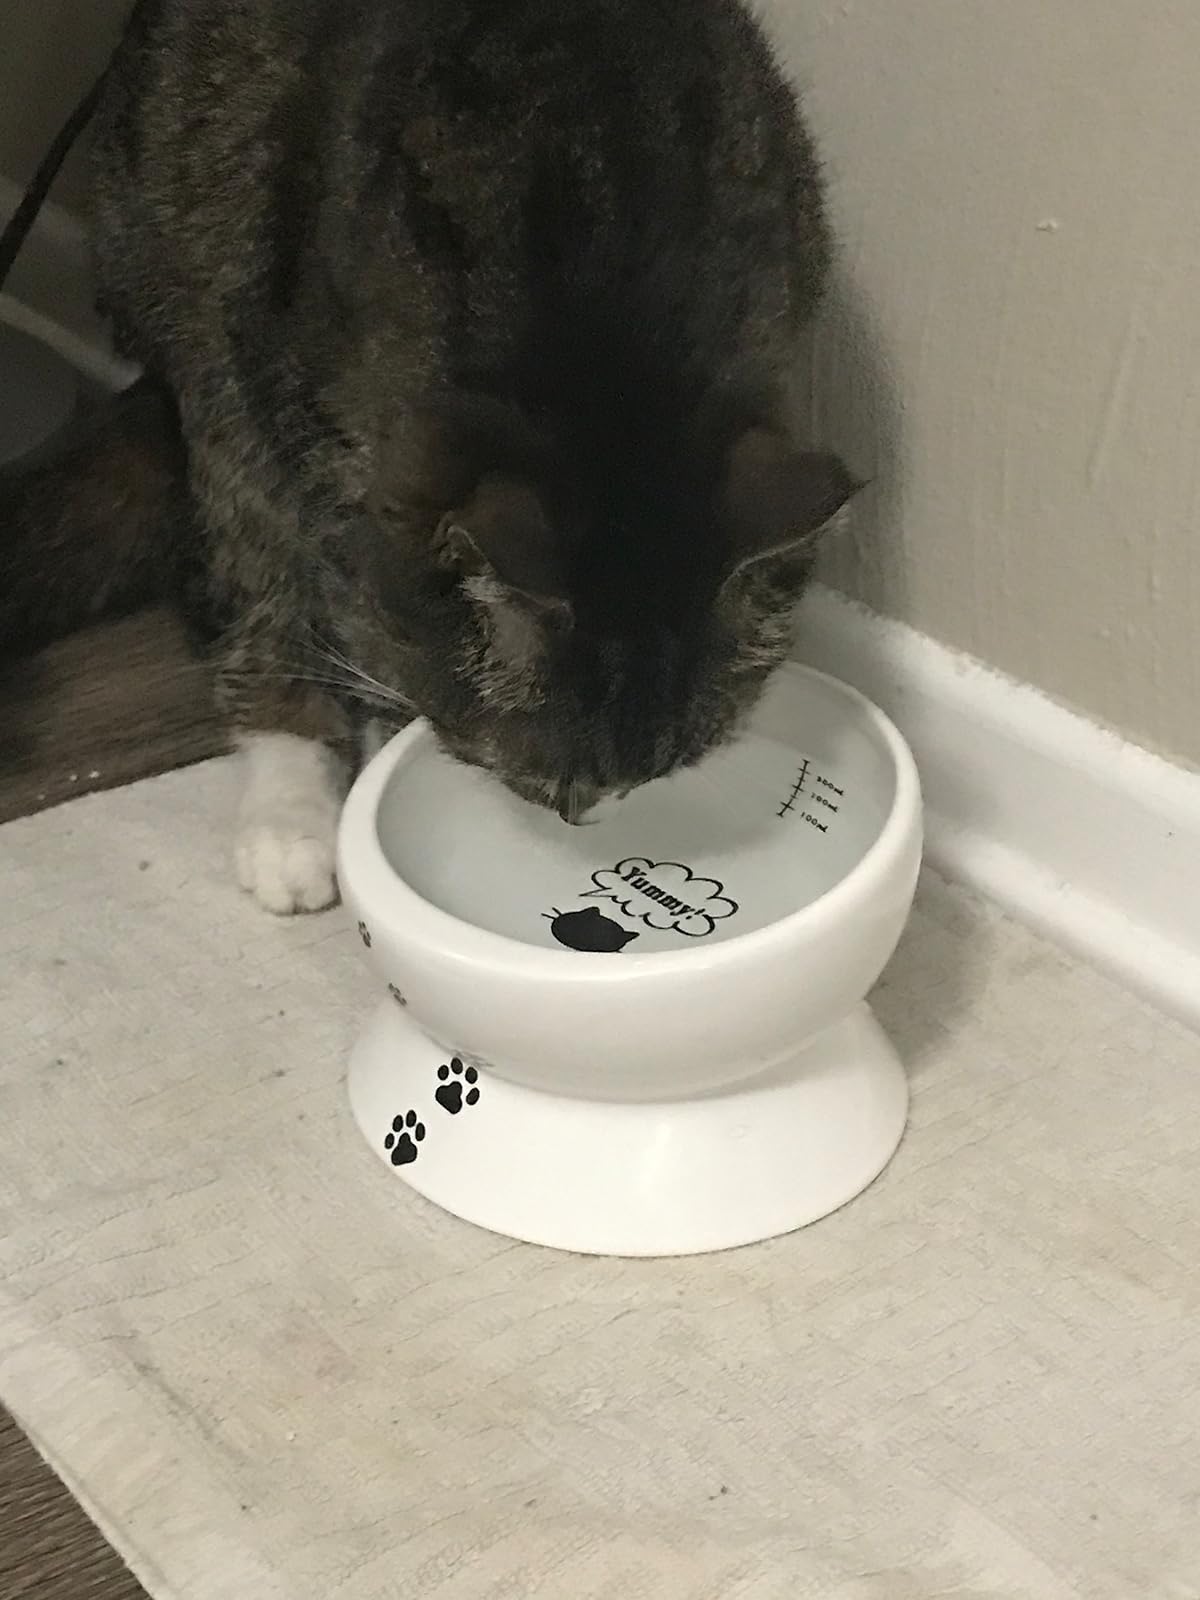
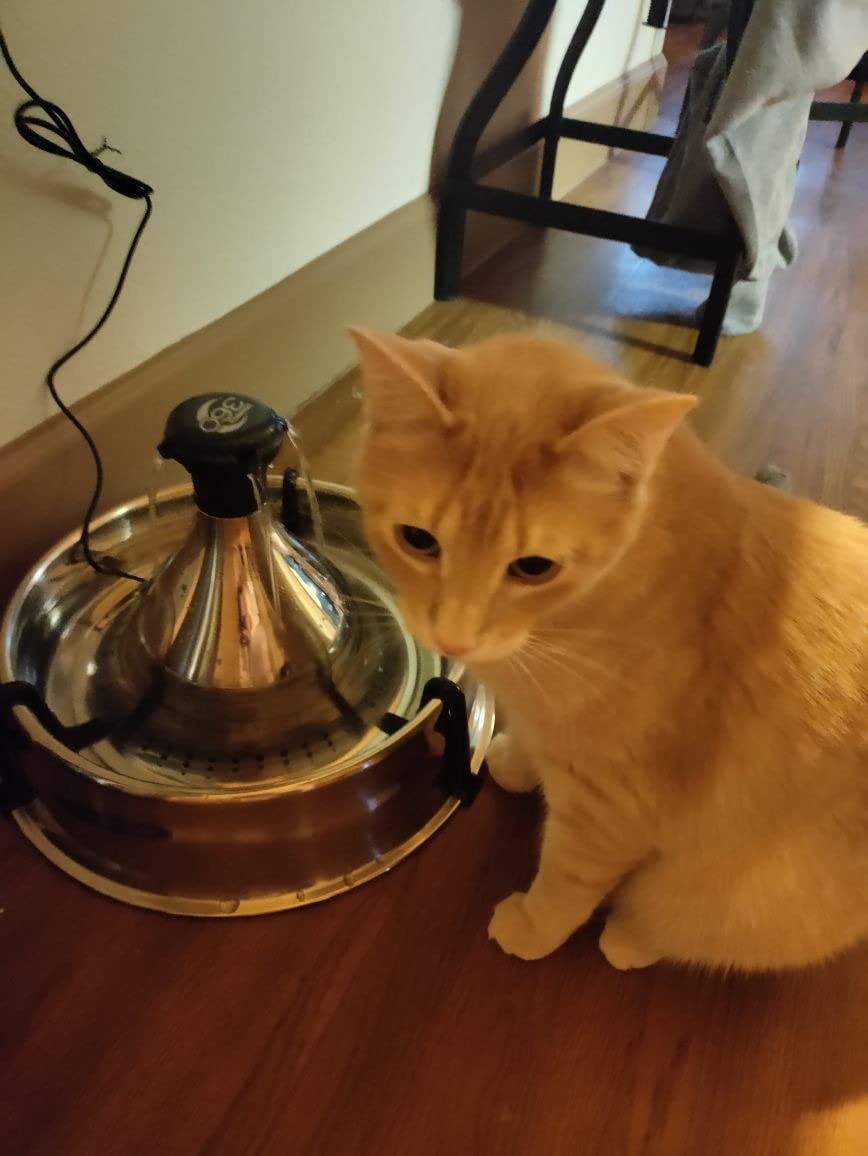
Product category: items_bowl
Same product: no